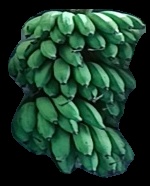
Variety: rasbale
Grade: grade2